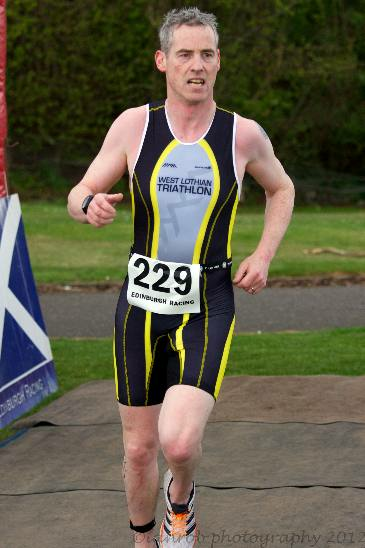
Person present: Yes